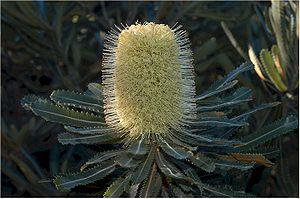
Banksia aemula est une espèce d'arbustes ou de petits arbres à lignotuber de la famille des Proteaceae. On le rencontre de Bundaberg à Sydney sur la côte est australienne. Certains sujets peuvent atteindre 8 m de haut dans les landes littorales sur des sols sablonneux profonds, formant des peuplements appelés wallums. Il a une écorce orange froissée, des feuilles dentées vert brillant et des inflorescences vert jaune qui apparaissent à l'automne. L'inflorescence devient ensuite grise et des follicules gris foncé font alors leur apparition. Banksia aemula a la capacité de redémarrer sa croissance à partir de son lignotuber après un feu de broussaille.